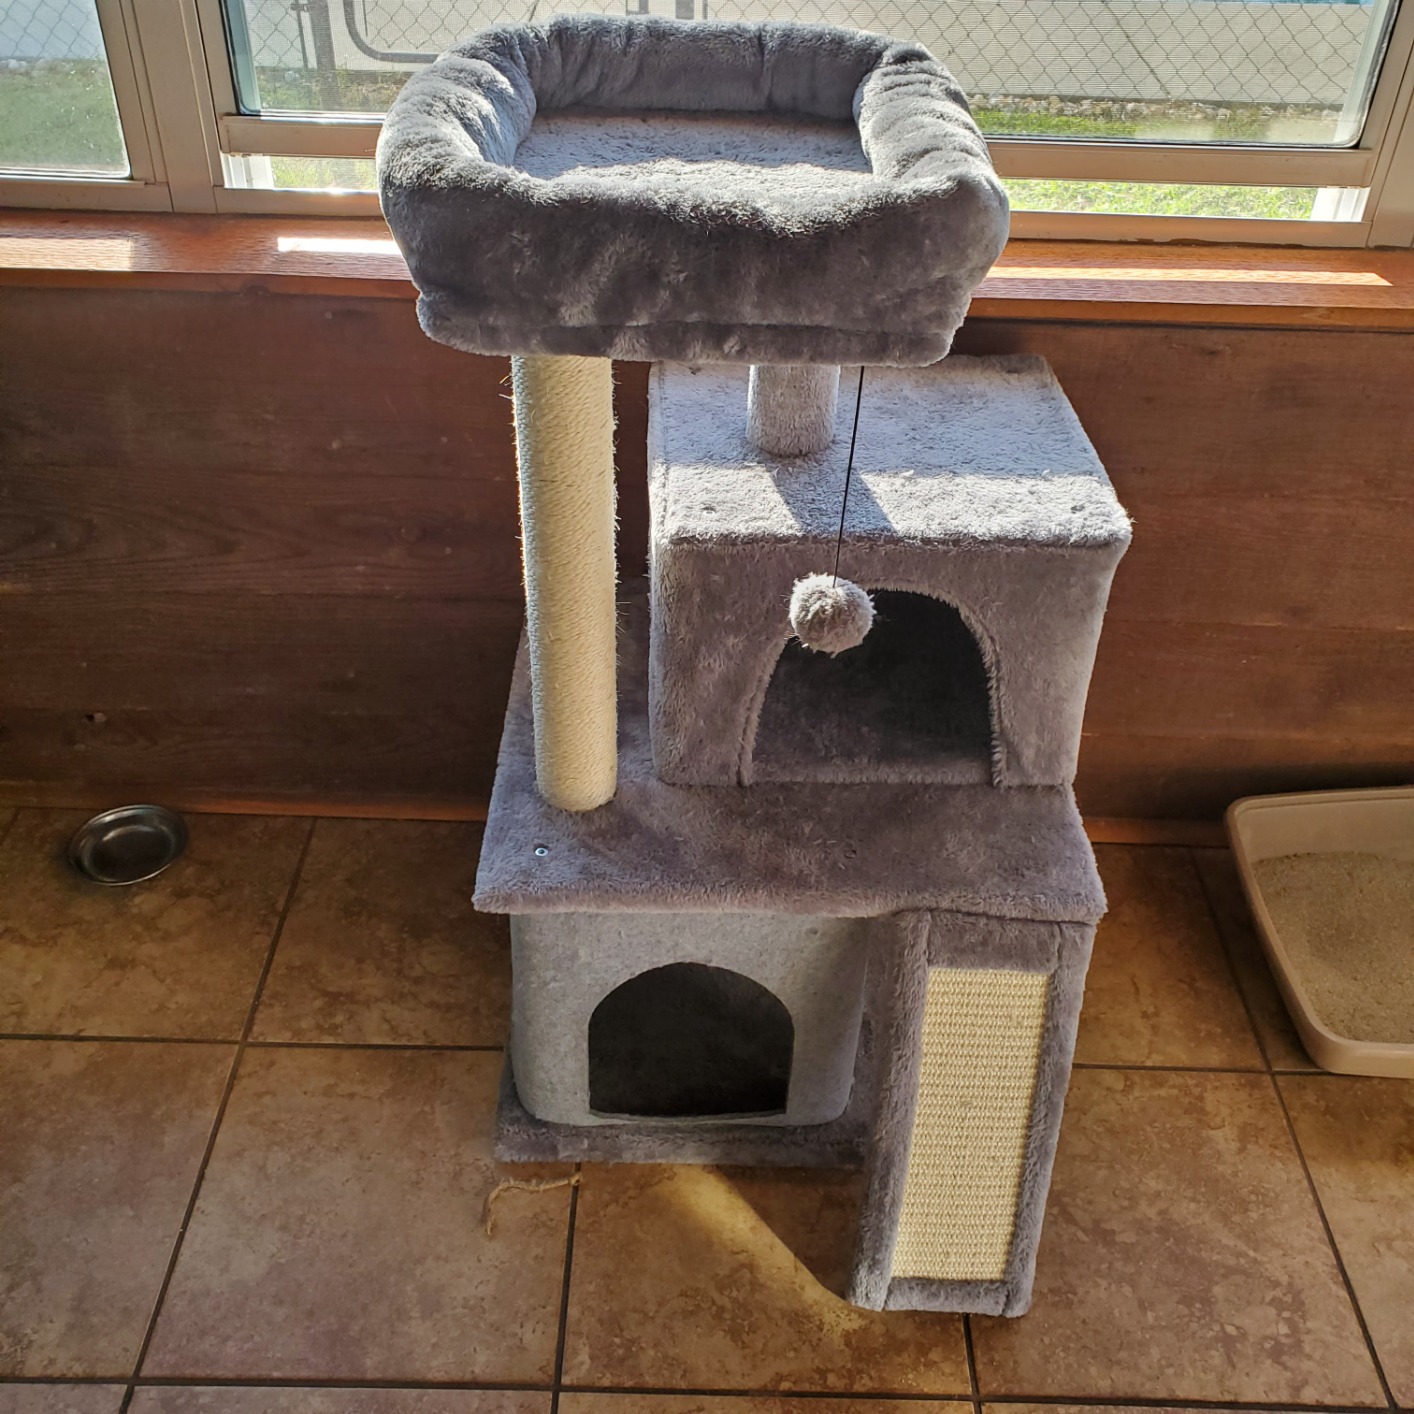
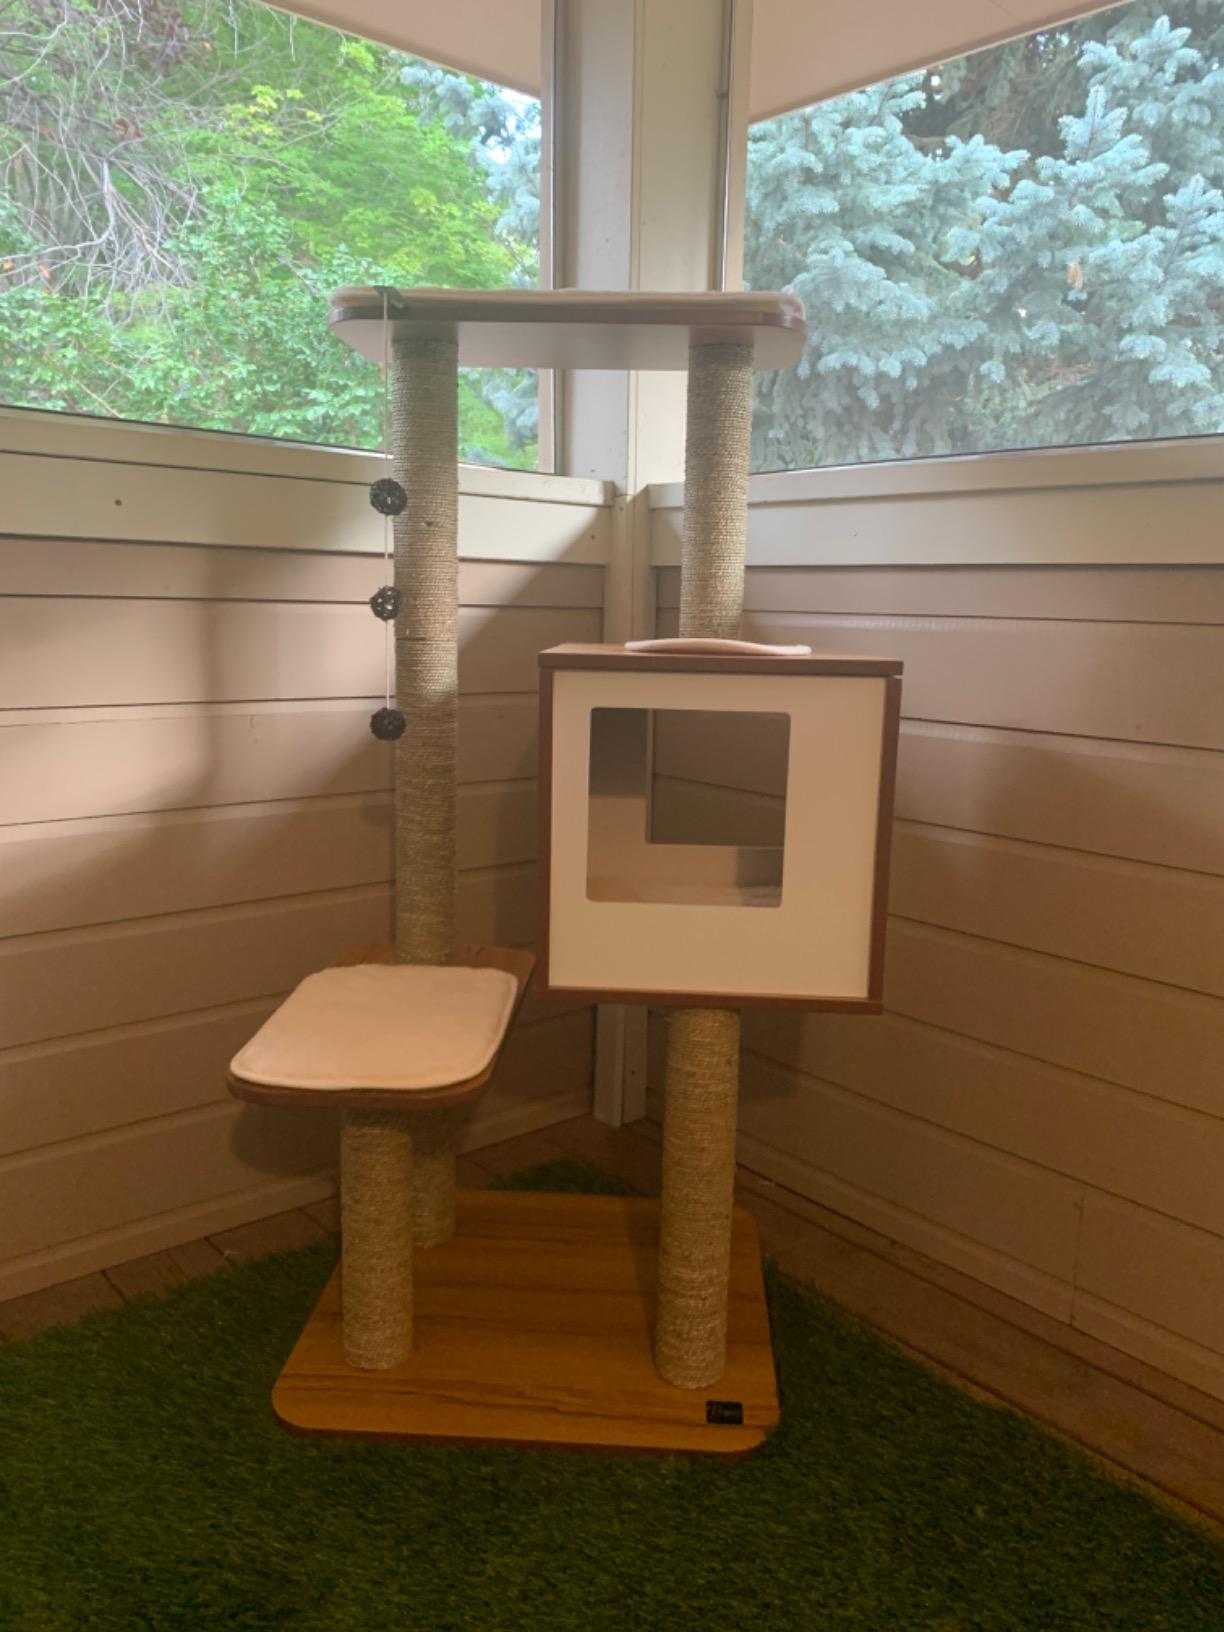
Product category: items_cat tree
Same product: no